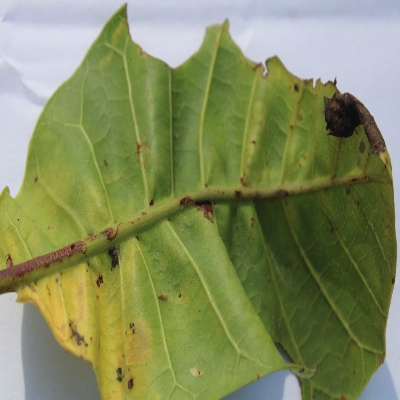
Crop: Cashew
Condition: anthracnose